History of timpani

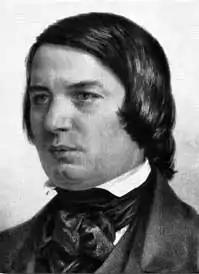
Schumann was one of the first composers to write for three timpani rather than just two.

When composer Robert Schumann revised his Symphony No. 1, he made the timpani part considerably more difficult that required three timpani rather than the standard two-drum set. The first movement of Schumann's Symphony No. 1 demonstrates how the composer utilized the three different drum pitches to support the harmonies and orchestration. Some music historians conclude that Schumann's cousin-in-law Ernst Pfundt, the main timpanist in Leipzig and a prominent figure in timpani development, suggested the use of three machines. Regardless, Schumann understood the harmonic possibilities of three drums and realized that the score would not require as many rests to allow the timpanist enough time to re-tune the drums. The use of three timpani quickly became the standard configuration. With the invention of the "Dresden" foot pedal system, composers writing for the timpani had nearly limitless compositional possibilities.